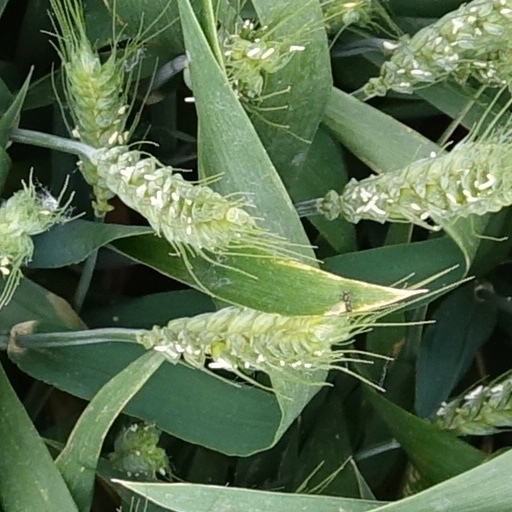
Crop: wheat